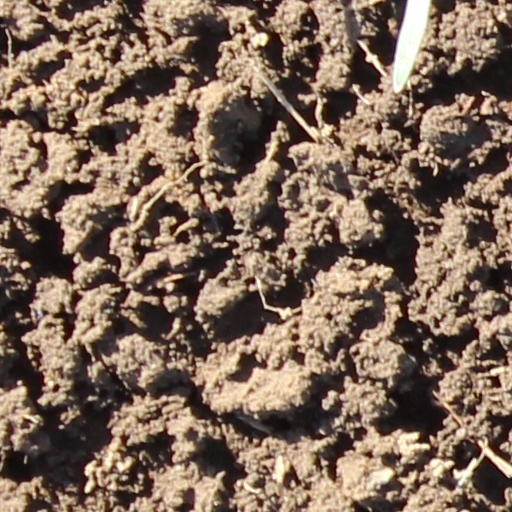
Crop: wheat